Cabadbaran

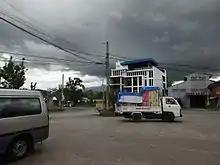
The Baug Carp Beneficiaries Multi-Purpose Cooperative (BCBMPC) Cabadbaran Branch

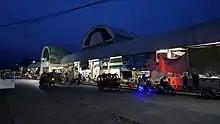
Cabadbaran Public Market

Cabadbaran produces several agricultural crops such as rice, corn, coconut, abaca, banana, and mango. The city has the biggest area planted with coconuts in Agusan del Norte with 18.46% of the total land area planted with the crop.